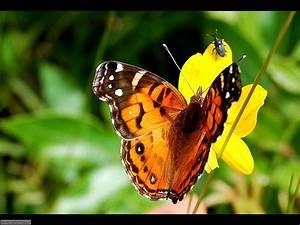
Label: farfalla